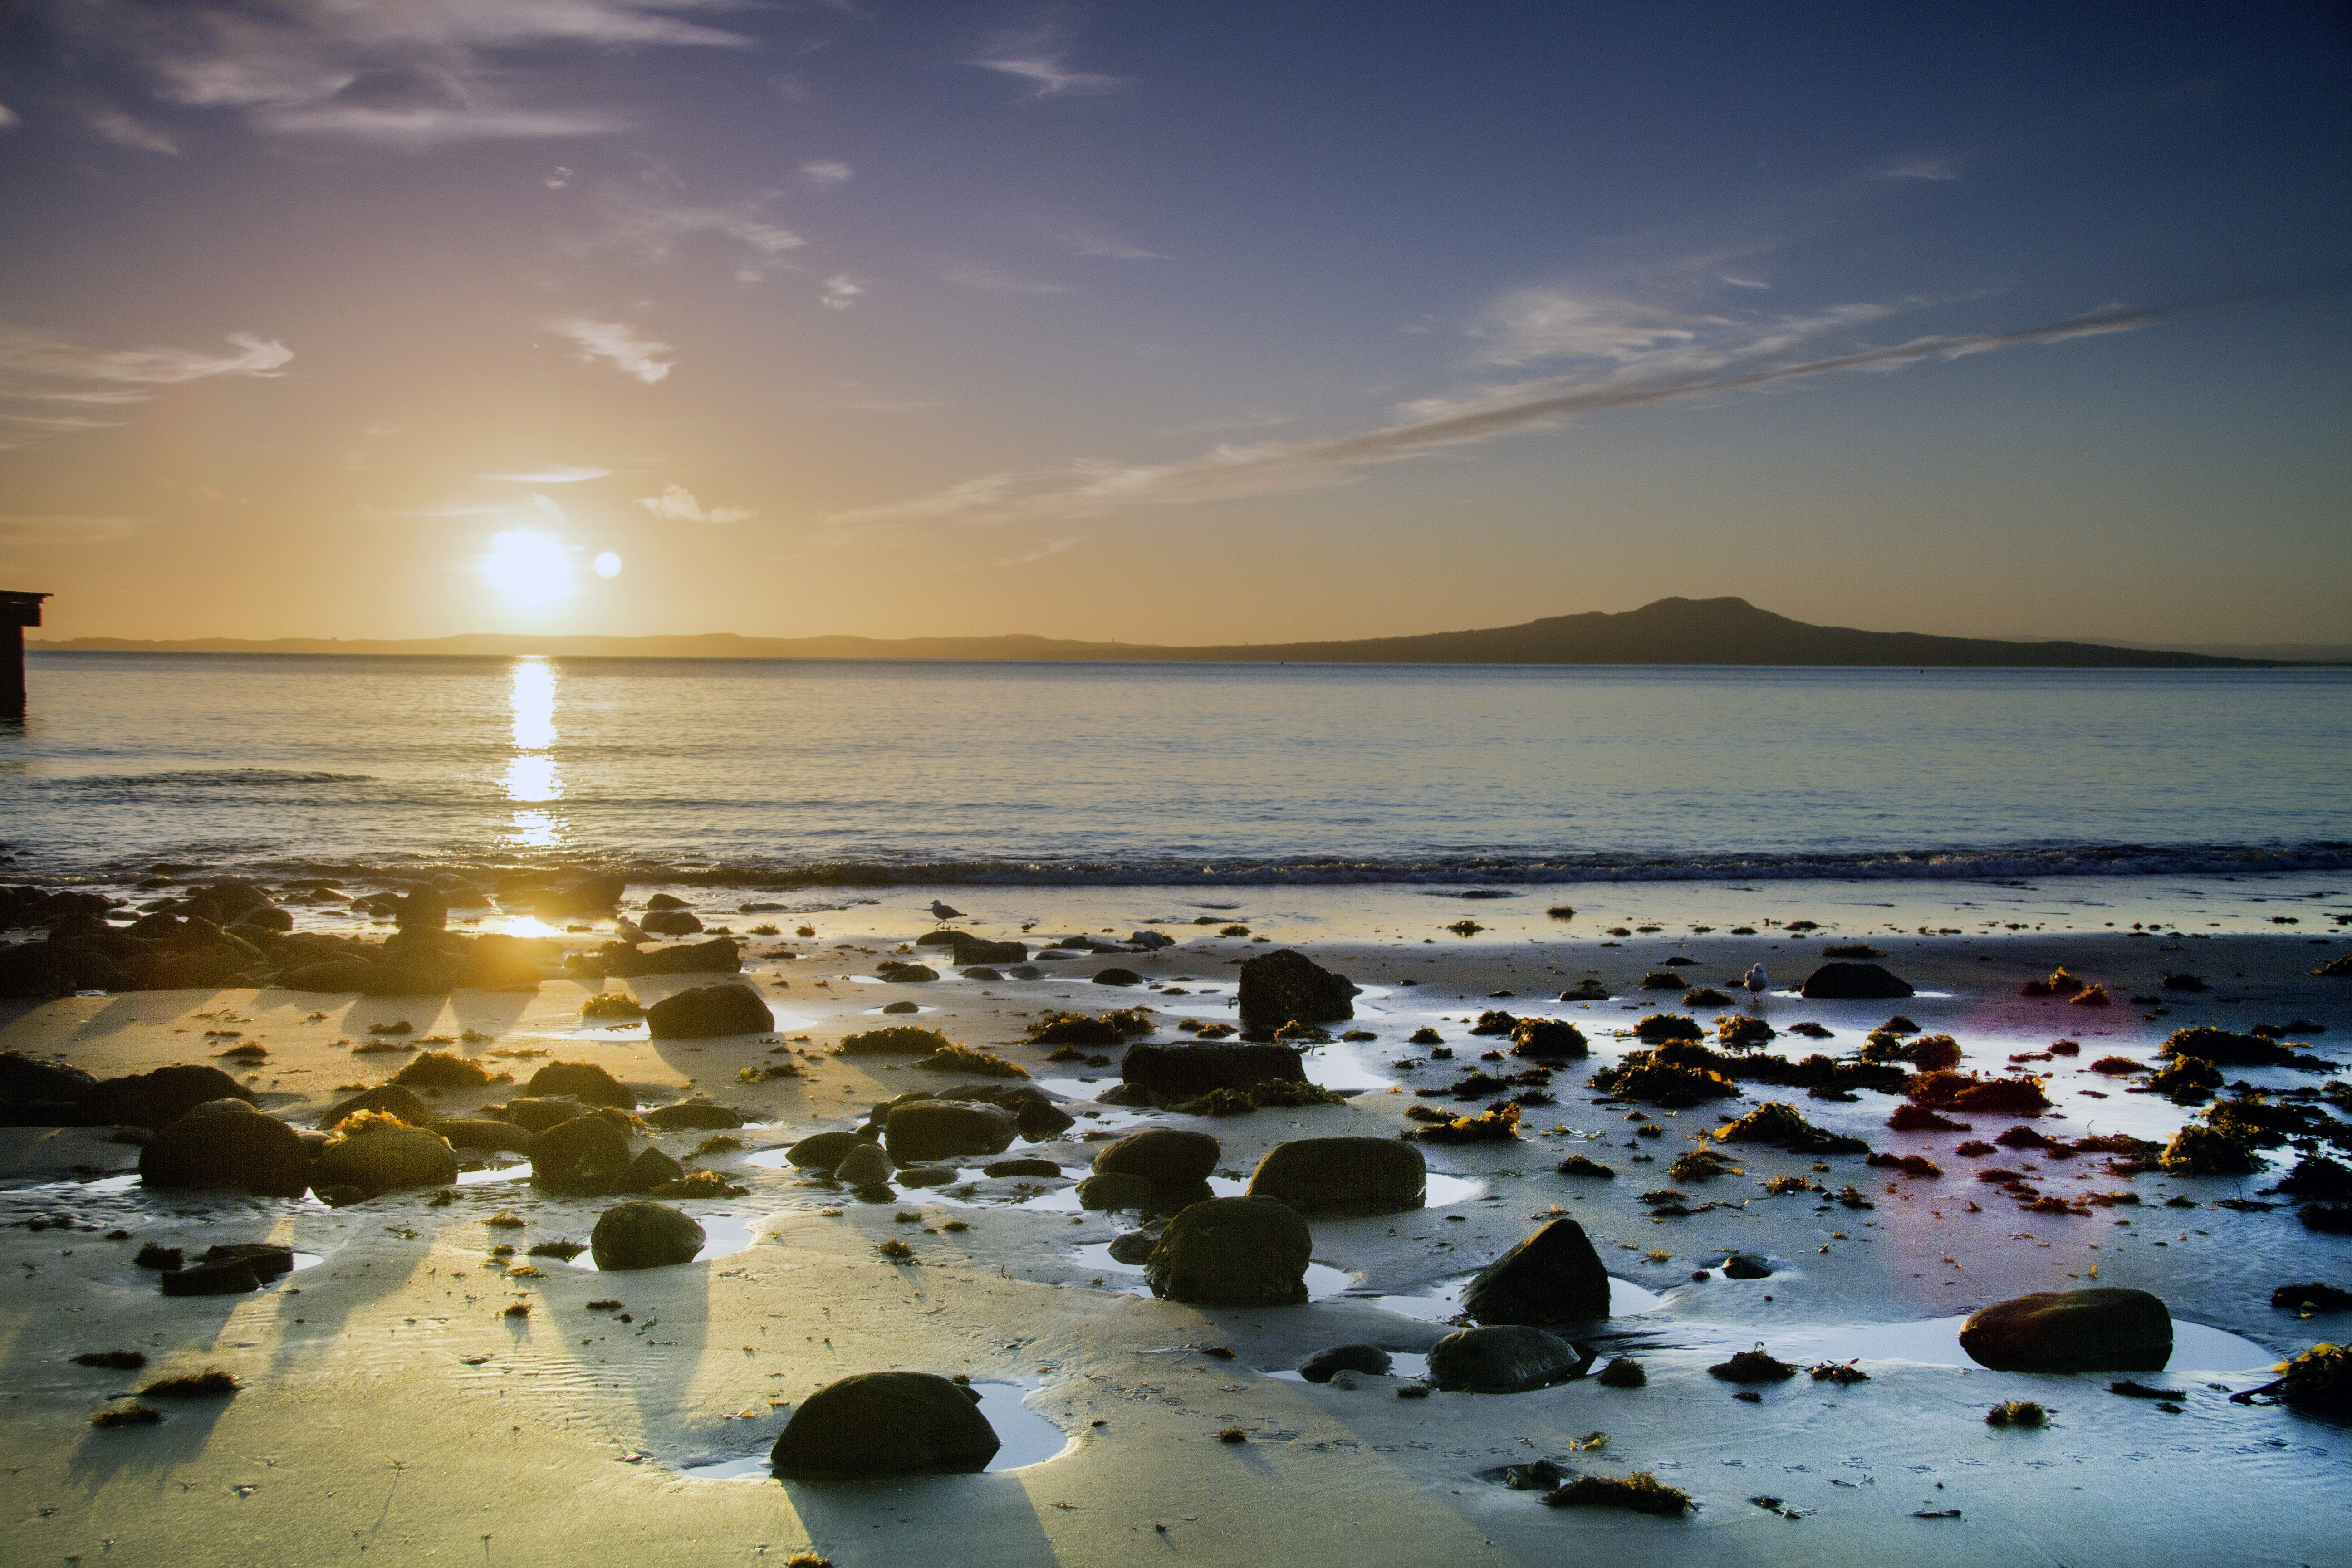
beach, sea, coast, sand, rock, ocean, horizon, cloud, sky, sun, sunrise, sunset, sunlight, morning, shore, wave, dawn, dusk, evening, reflection, bay, material, body of water, sun rise, new zealand, auckland, wind wave, murrays bay